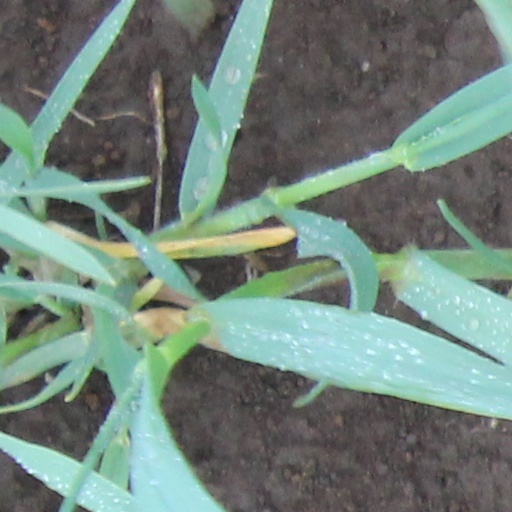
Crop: wheat